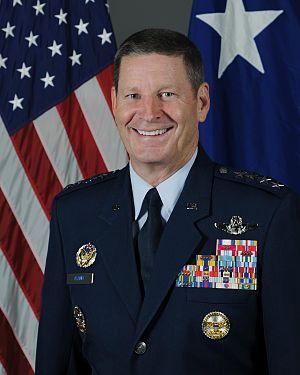
Le Air Force Global Strike Command, abrégé en Global Strike Command, est un commandement majeur de l'United States Air Force qui prend en compte les missions nucléaires de l'Armée de l'air des États-Unis à partir d'août 2009 qui sont dévolu à l'Air Force Space Command et à l'Air Combat Command jusqu'à cette date.